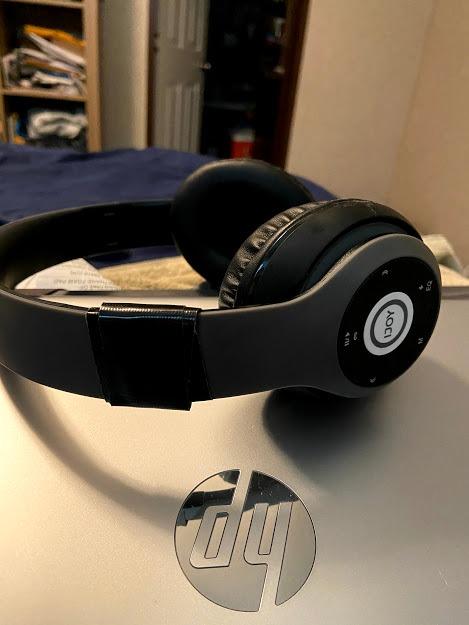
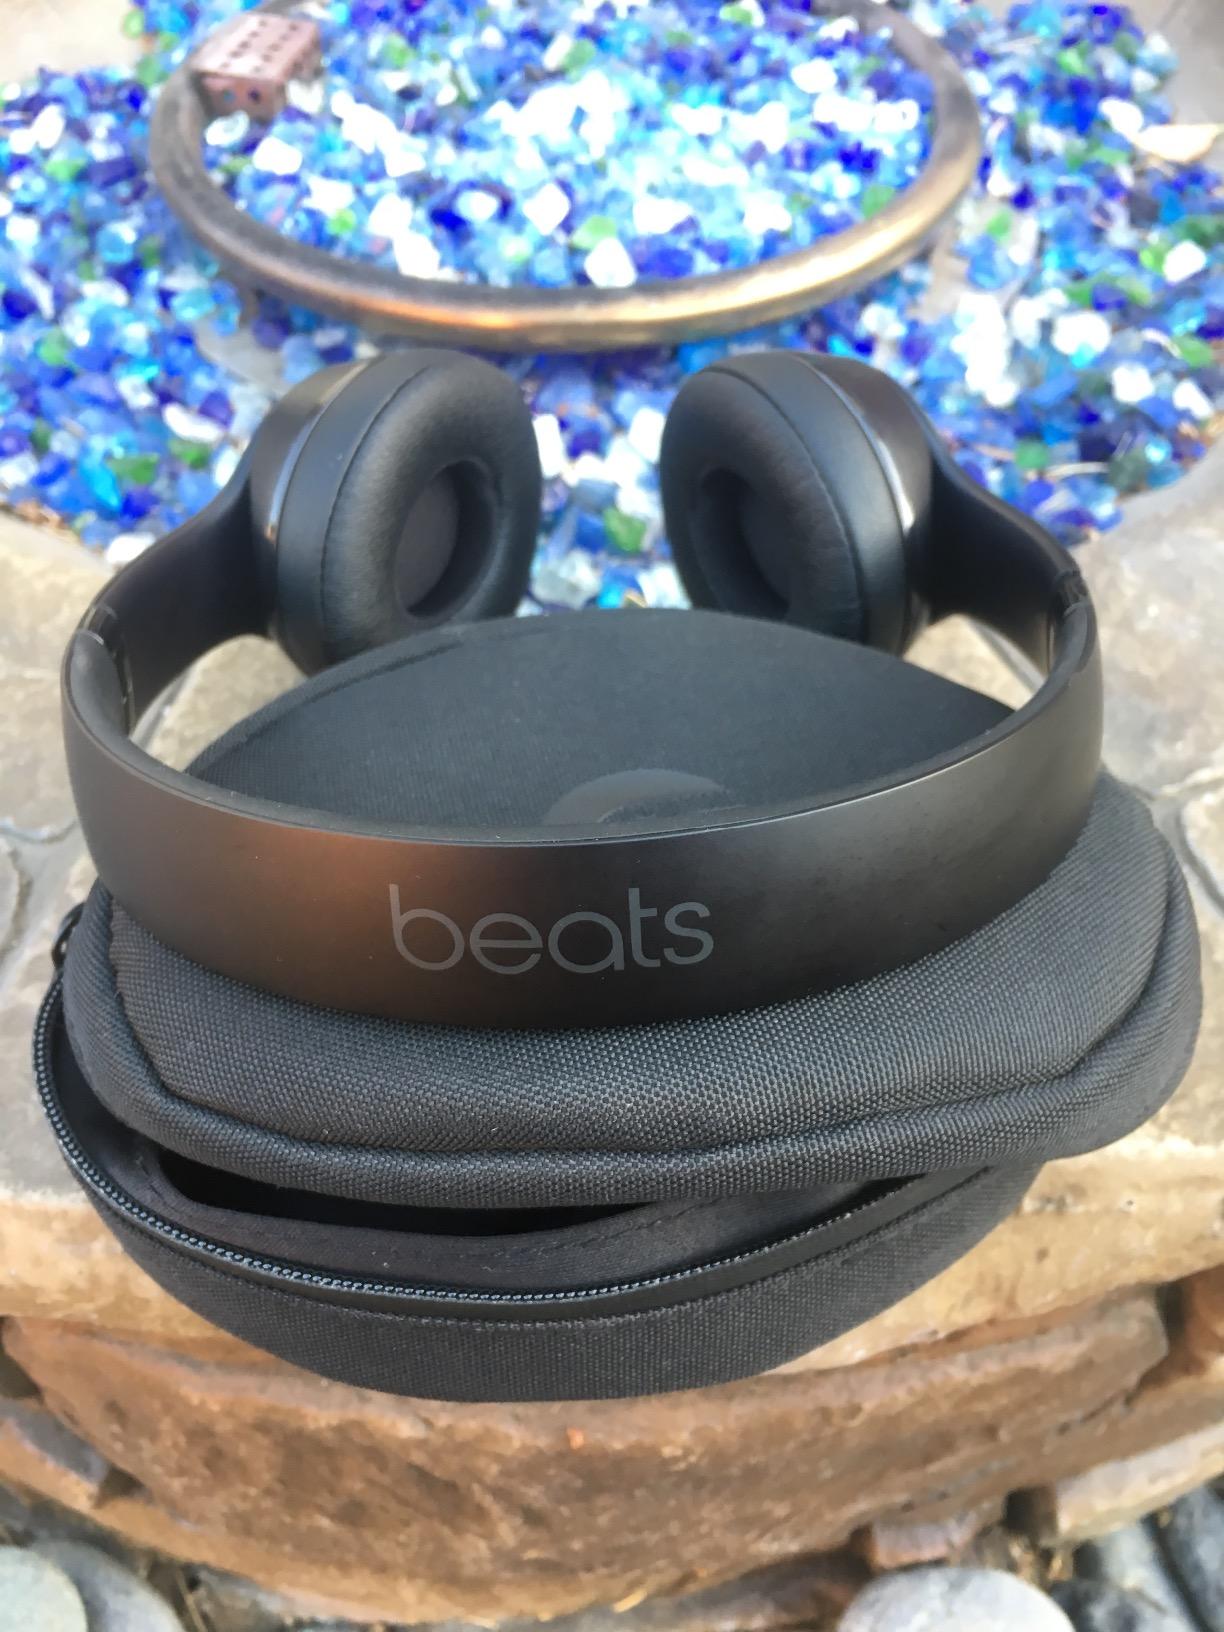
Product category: headphones
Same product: no